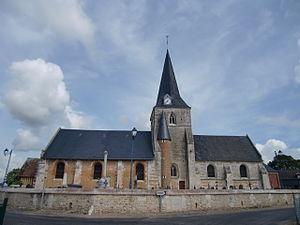
église Saint-Martin de Rougemontiers (Eure, Normandie, France)
Certains édifices religieux, tels que des églises de petites communes, possèdent une ou des horloges installées non au centre de leur clocher, mais sur son bord. Les raisons semblent en avoir été d'ordre technique ou économique.
Rougemontiers est une commune française située dans le département de l'Eure, en région Normandie.